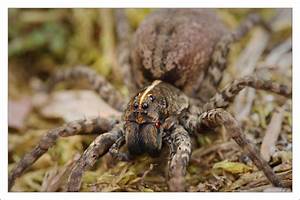
Label: spider